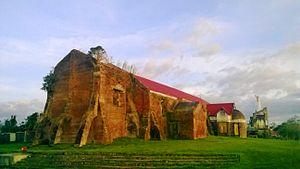
Iguig est une municipalité de la province de Cagayan, aux Philippines.